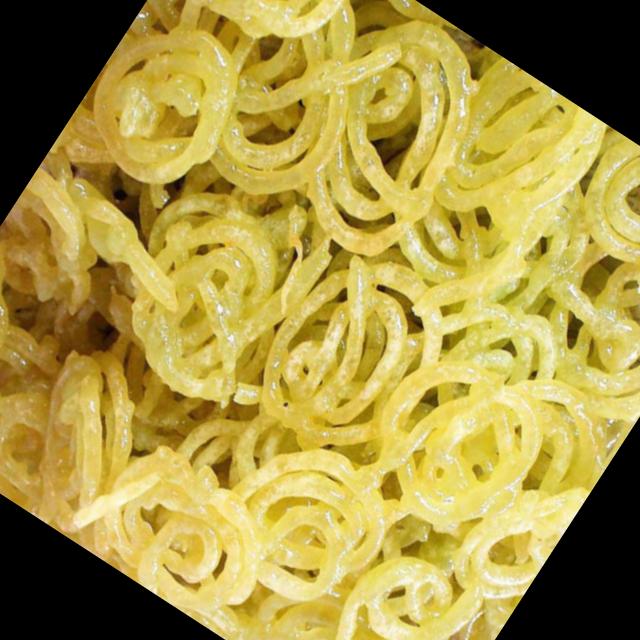
Dish: jalebi